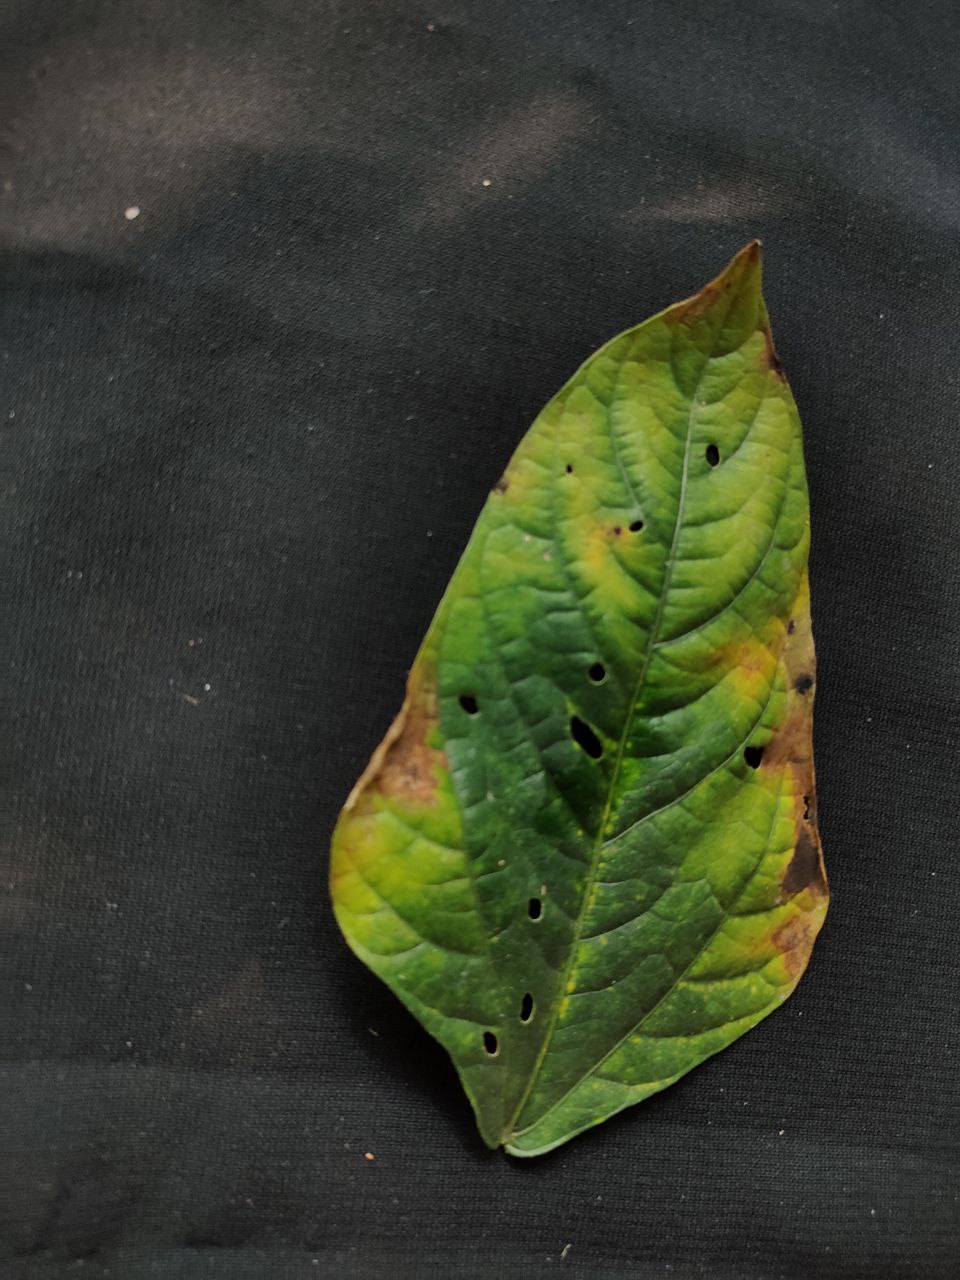
Crop: cowpea
Leaf condition: Bacterial wilt